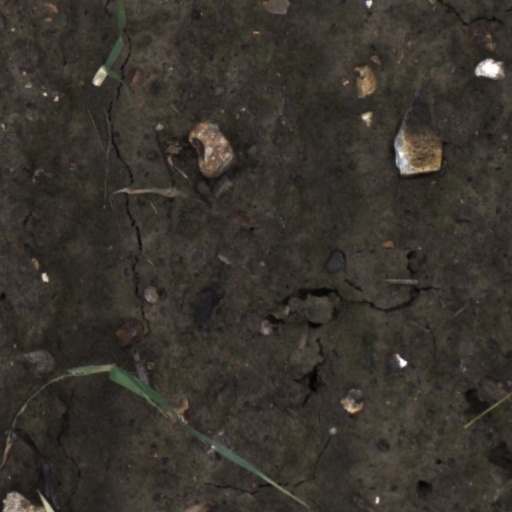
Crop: wheat